Garrett Hartley

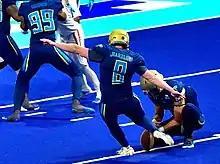
Hartley kicking for the Pirates in the 2021 IFL semifinal against the Frisco Fighters.

On August 31, 2015, Hartley was placed on injured reserve. On October 13, he was released by the Steelers.